The Chronicles of Narnia: Prince Caspian

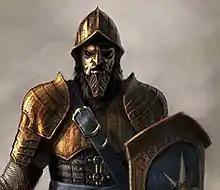
Concept art of Miraz's armour. The Telmarines are stereotypically Spanish in appearance, and their masked helmets are partly based on conquistadors.

Andrew Adamson described the film as being darker, as it takes place "another 1300 years later, [and] Narnia has been oppressed by Telmarines for a large period of that time, so it's a dirtier, grittier, darker place than the last world was". He added, "This one is more of a boy's movie. It's a harsher world. The villains are human, and that lends a more realistic attitude." Creatures were designed by veteran horror and monster concept artist Jordu Schell and supervised by Howard Berger, who said that "Prince Caspian" would be more medieval than "The Lion, the Witch and the Wardrobe". Alongside Adamson, Berger's children critiqued his designs, aiding the process: his son thought the werewolf's ears were silly, so they were made smaller.